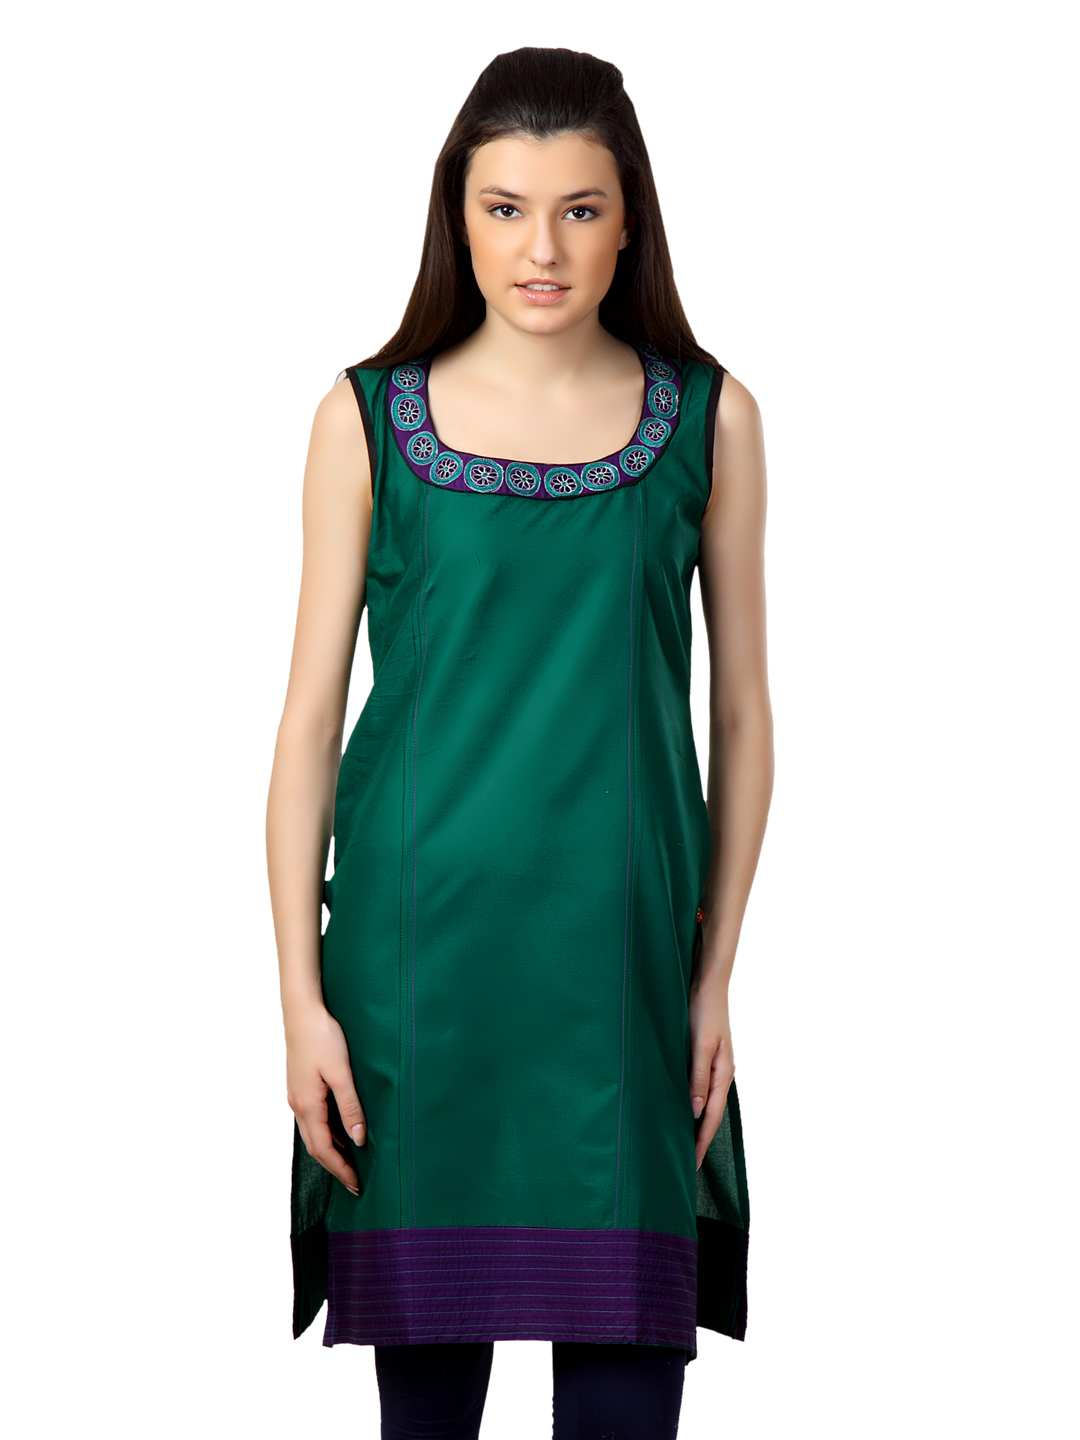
Span Women Green Kurta
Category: Apparel / Topwear / Kurtas
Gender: Women
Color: Green
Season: Summer 2012
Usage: Ethnic